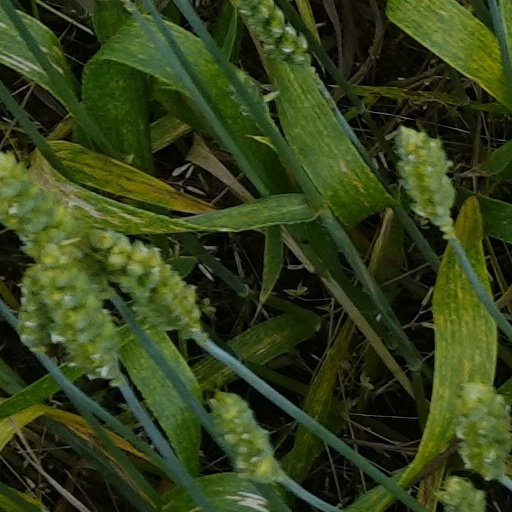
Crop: wheat